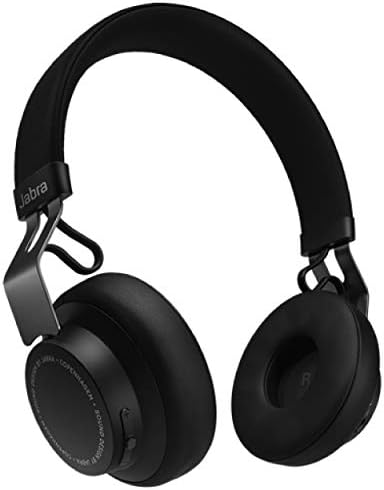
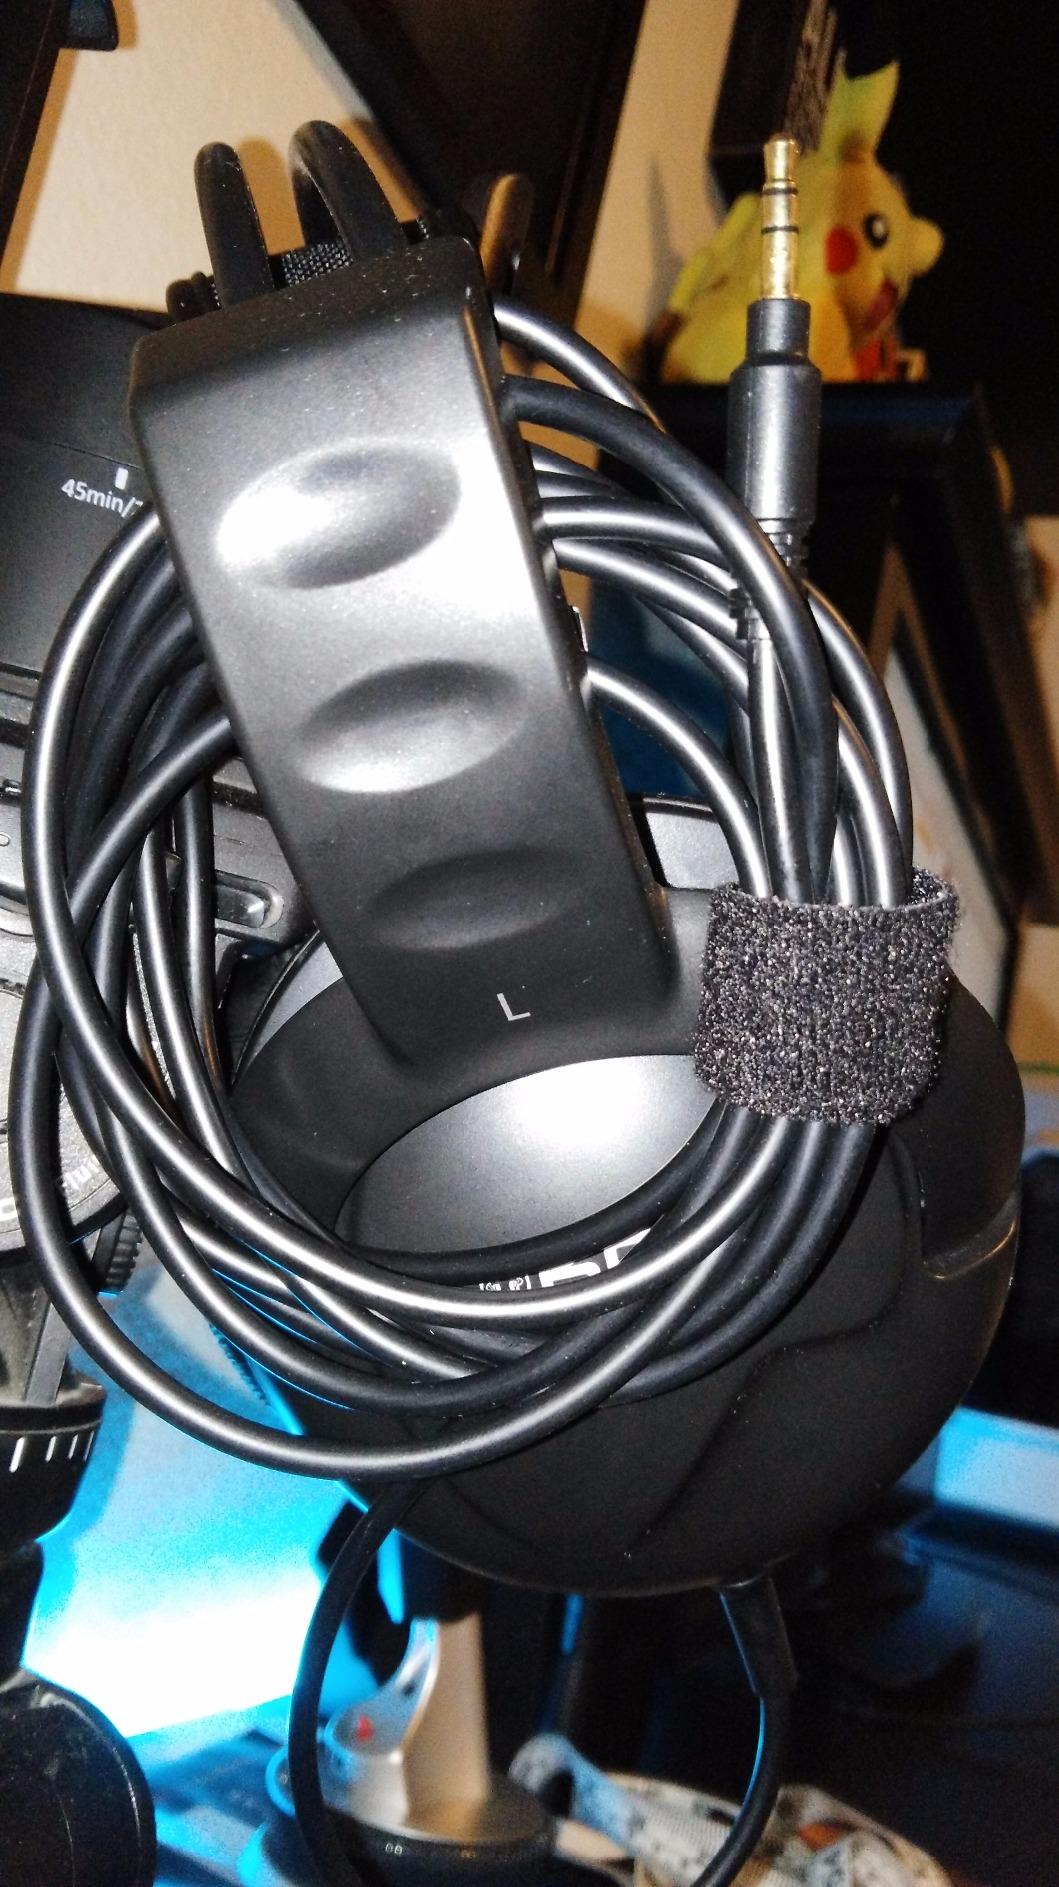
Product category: headphones
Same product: no